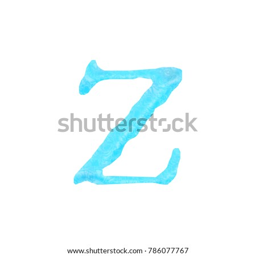
light blue water style lowercase or small letter z in a 3d illustration with a wavy liquid texture and jagged edge font isolated on a white background with clipping path .